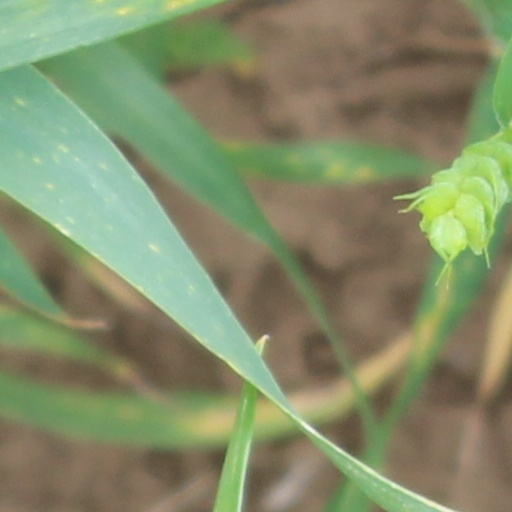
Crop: wheat